List of Houston Independent School District schools

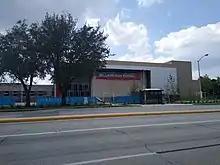
Bellaire High School

This is a list of schools operated by the Houston Independent School District.